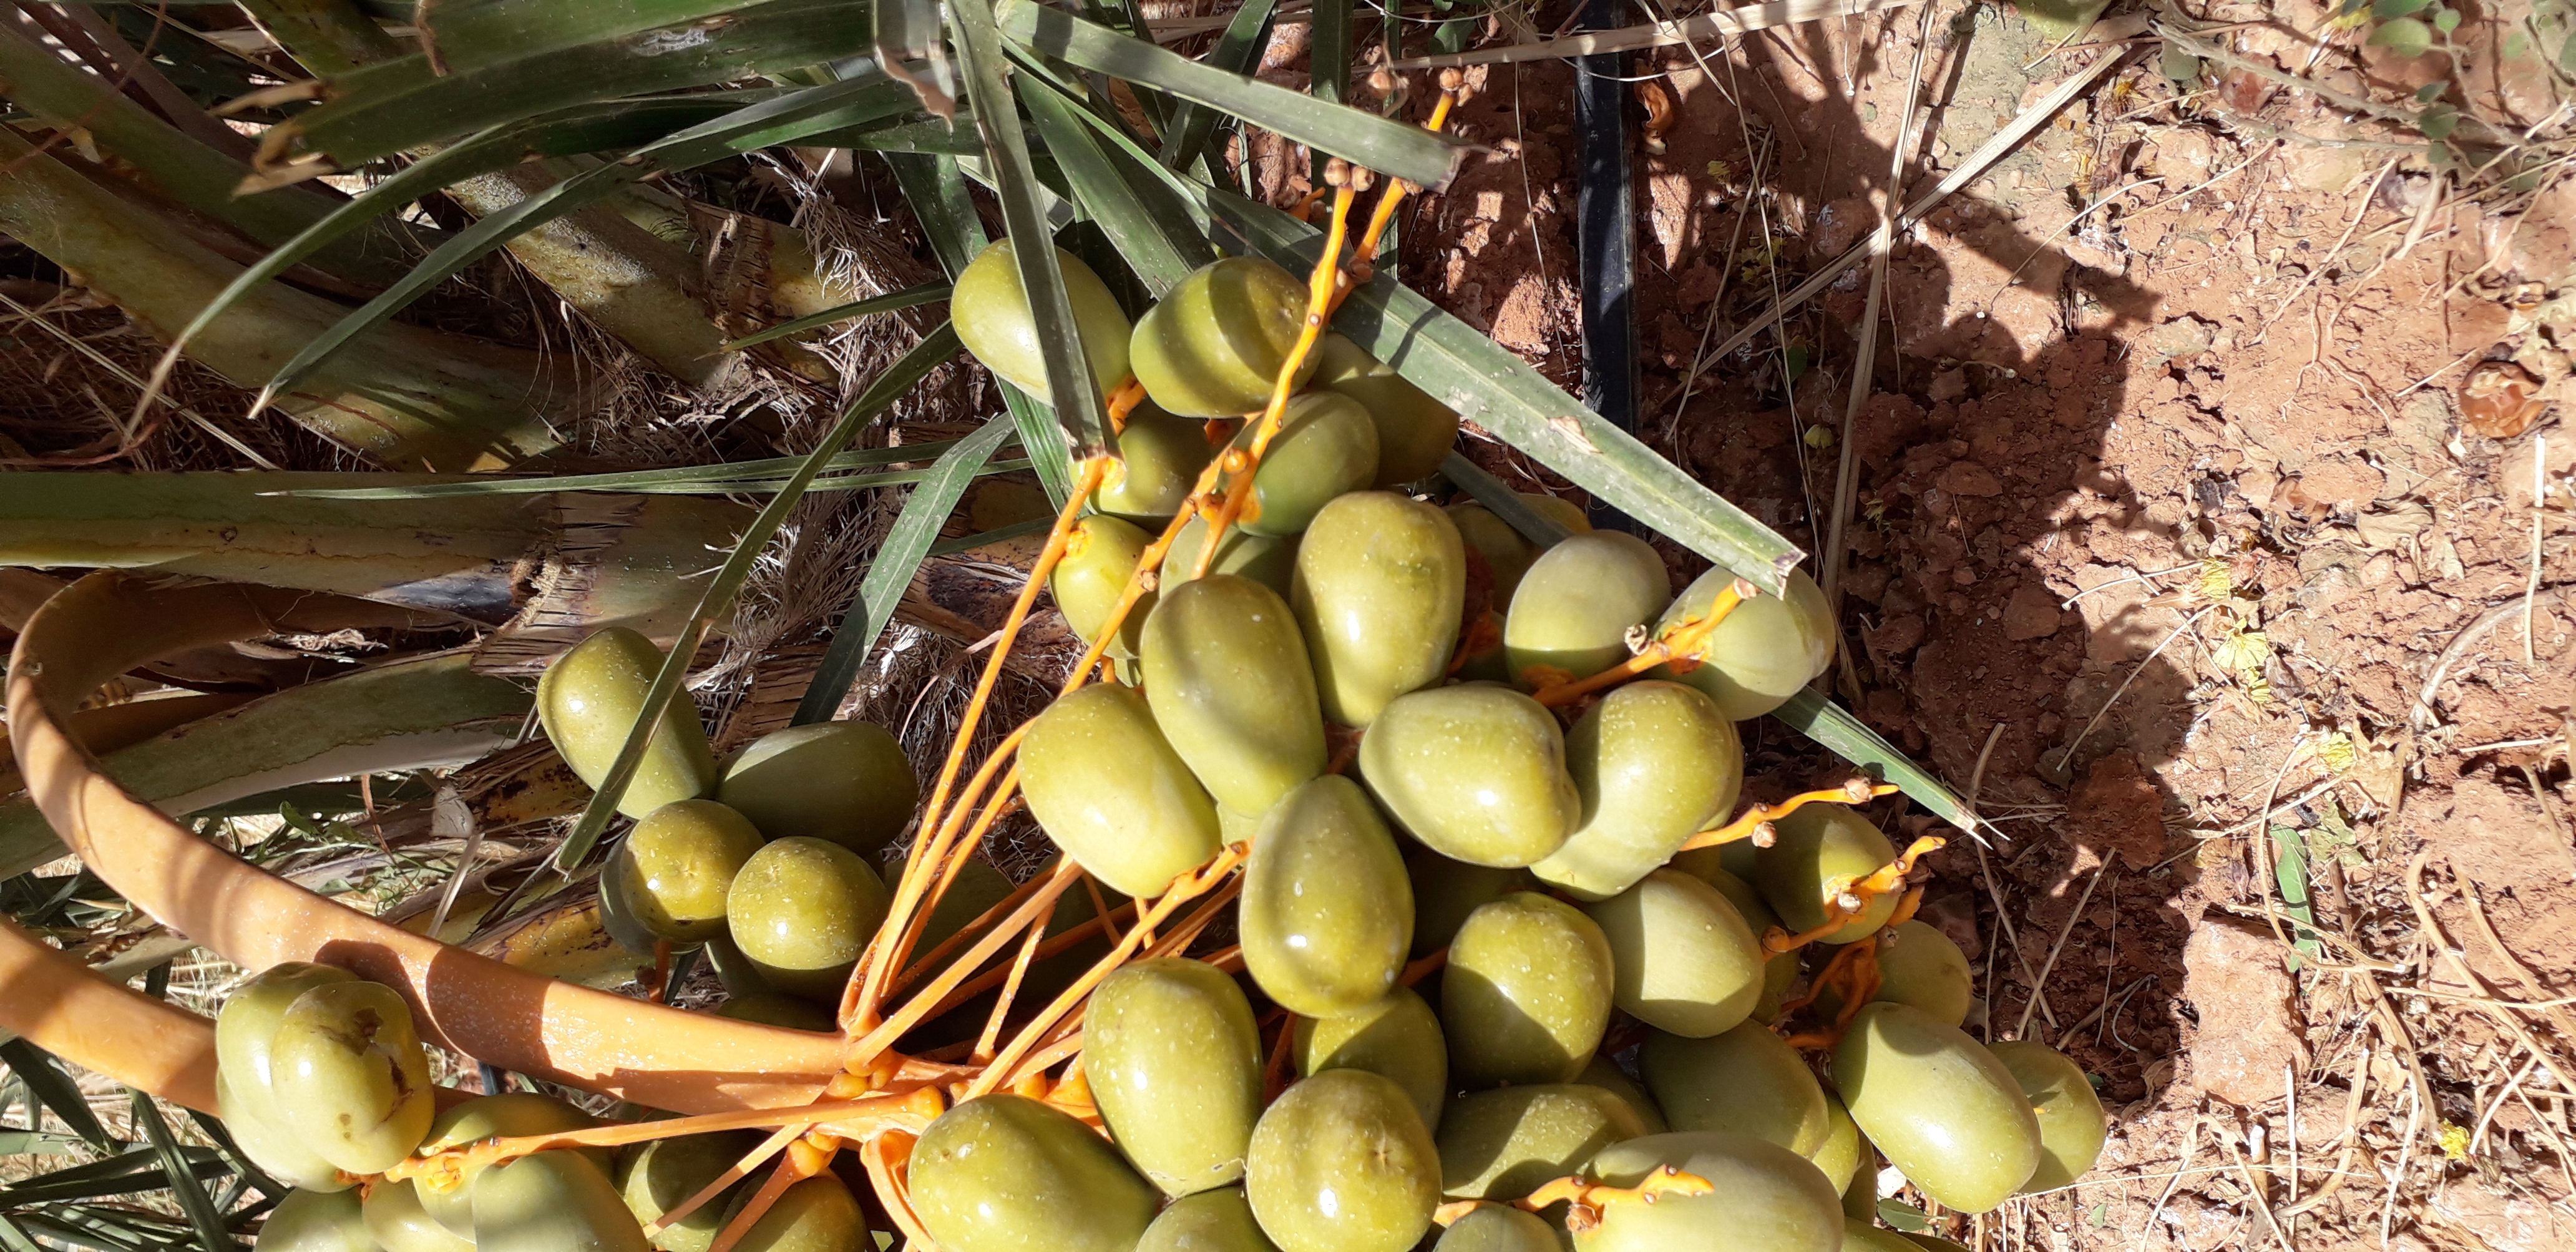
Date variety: Boufagous